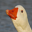
Label: bird